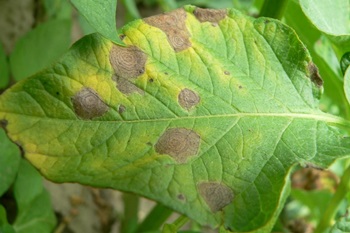
Labels: Potato leaf early blight